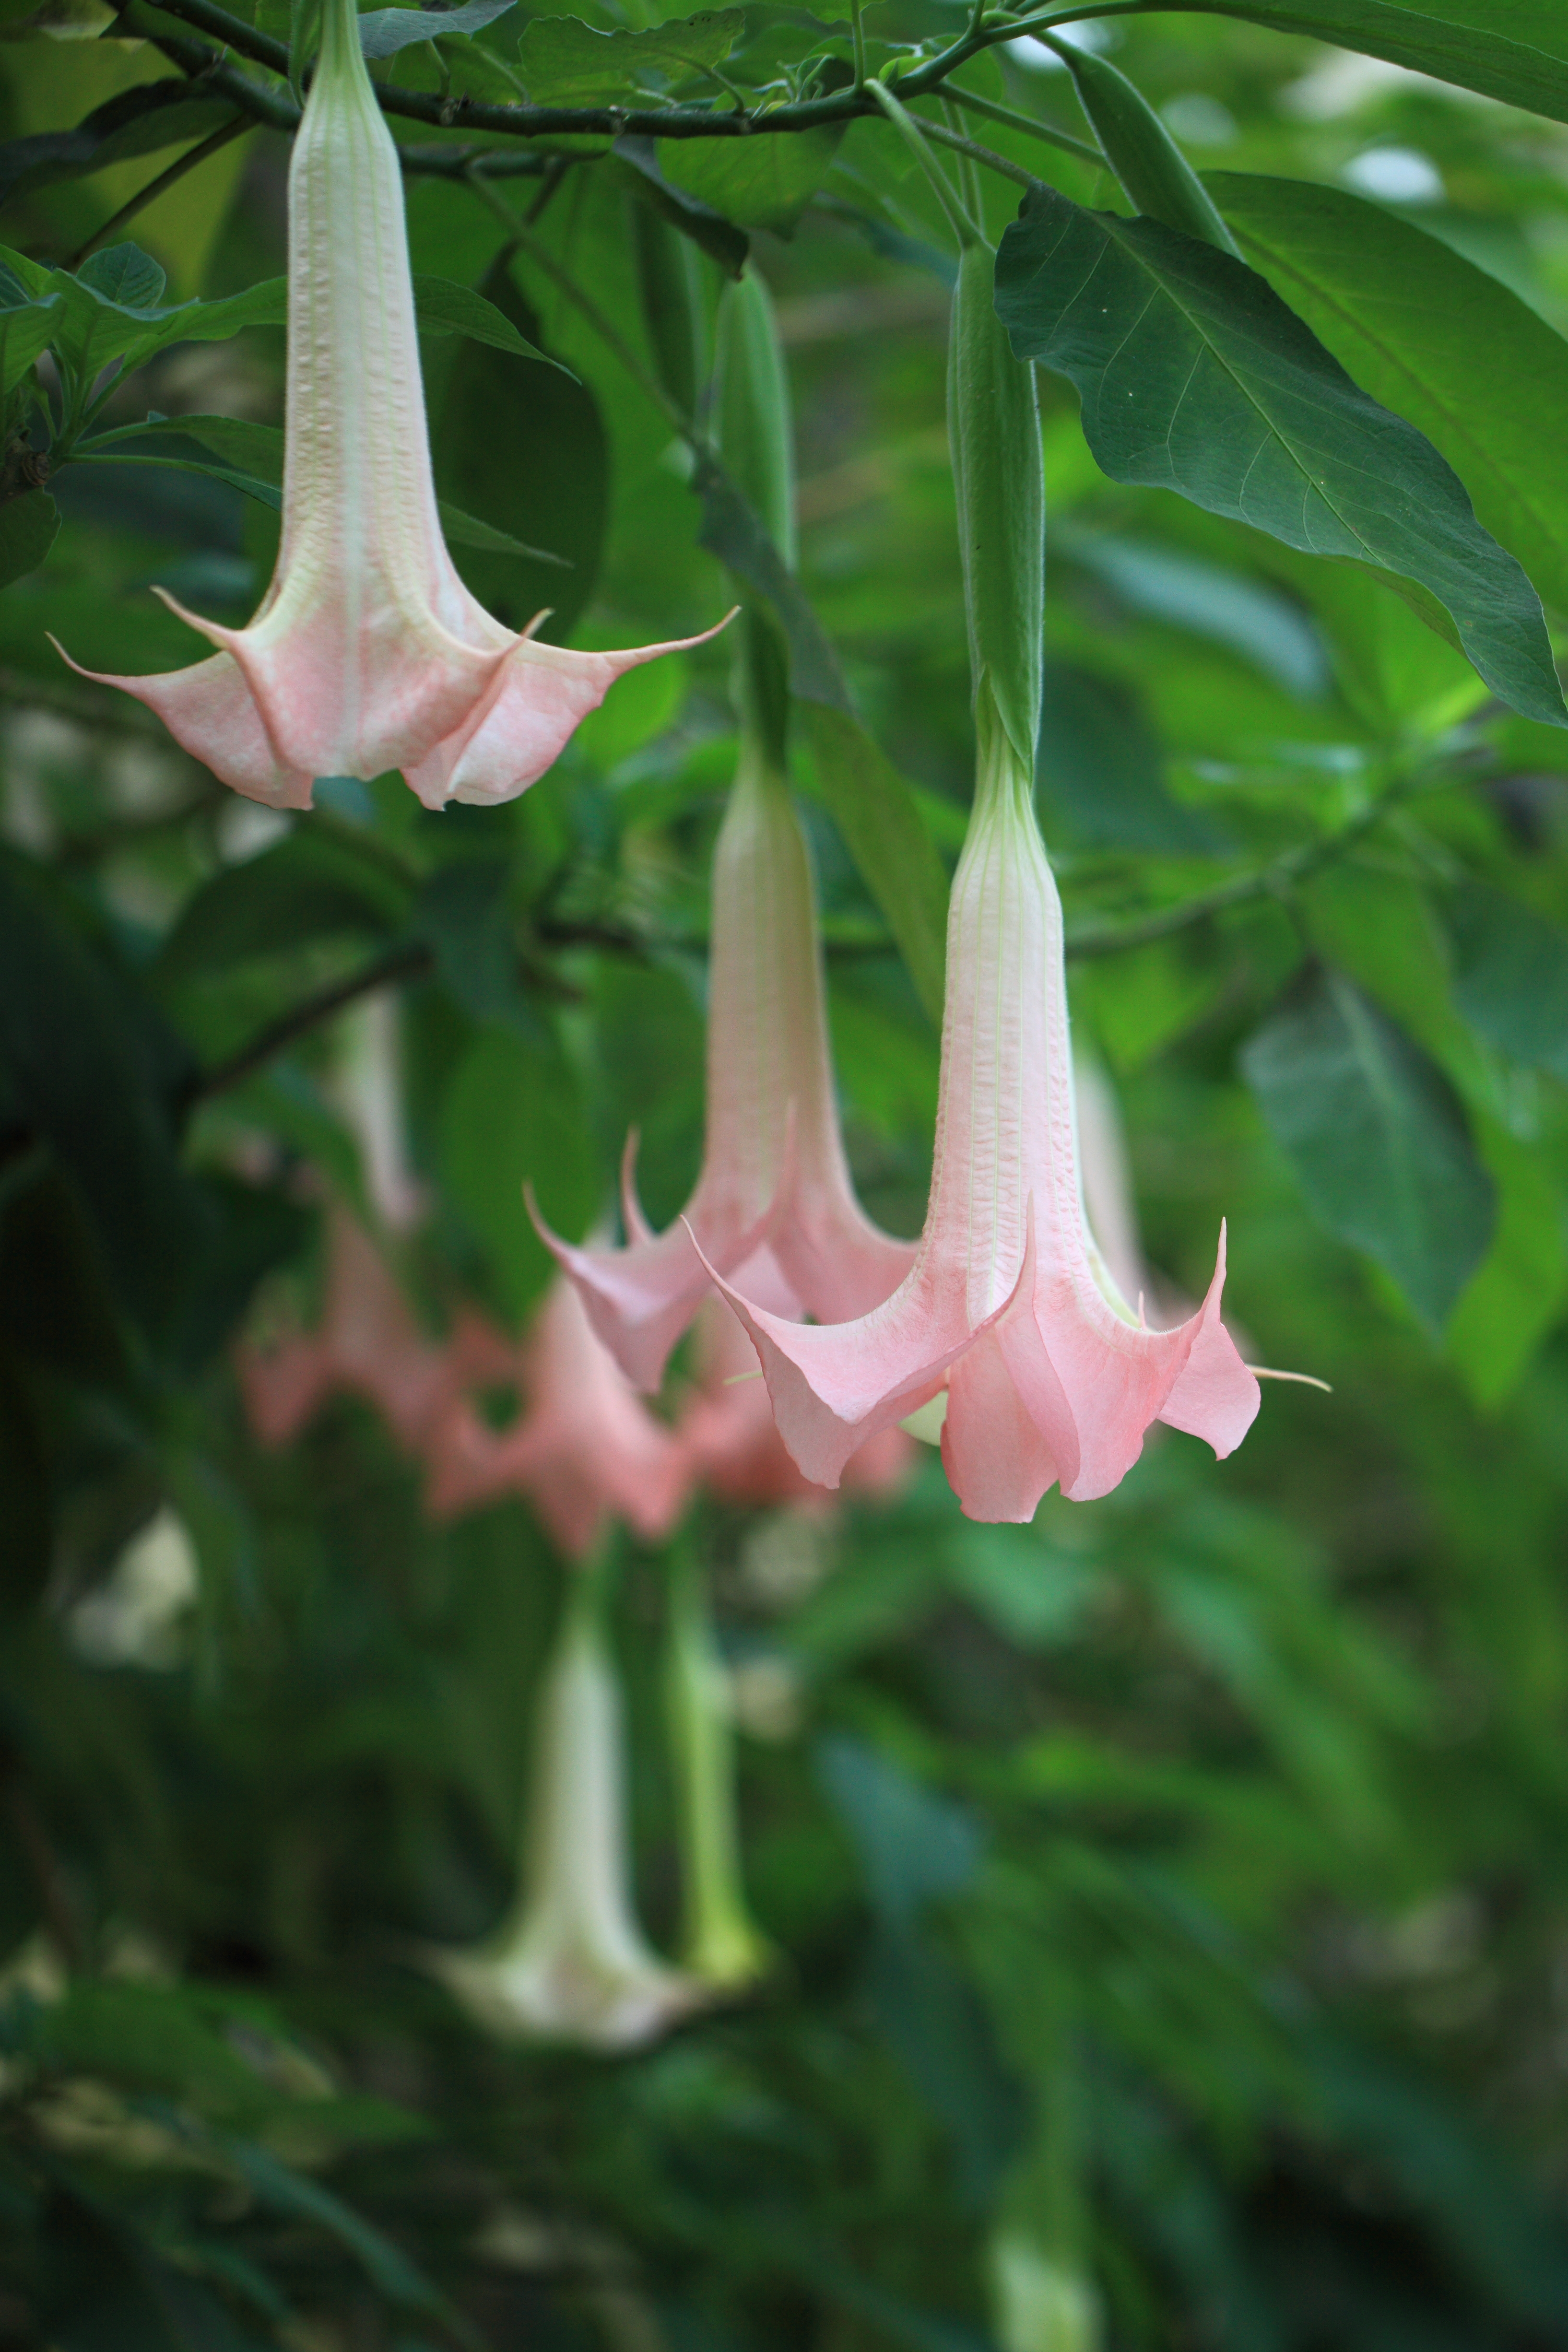
plant, flower, high, botany, flora, 5d, hires, lily, markii, hi, res, resolution, shizuoka, digitalis, kakegawa, kachoen, flowering plant, plant stem, land plant, fawn lily